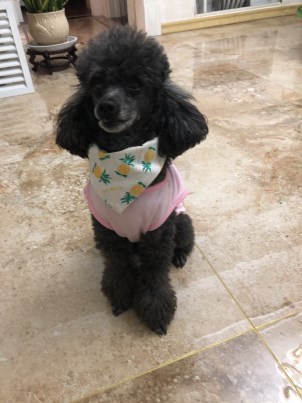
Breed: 2925-n000114-toy_poodle